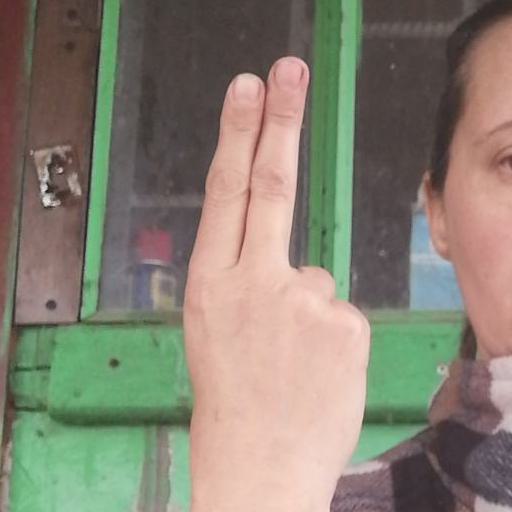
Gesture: two_up_inverted